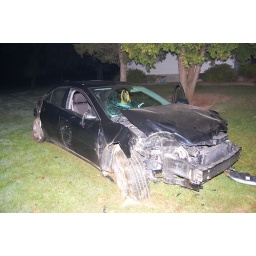
Car bounced off one telephone pole and about three trees before comming to rest in someones lawn.